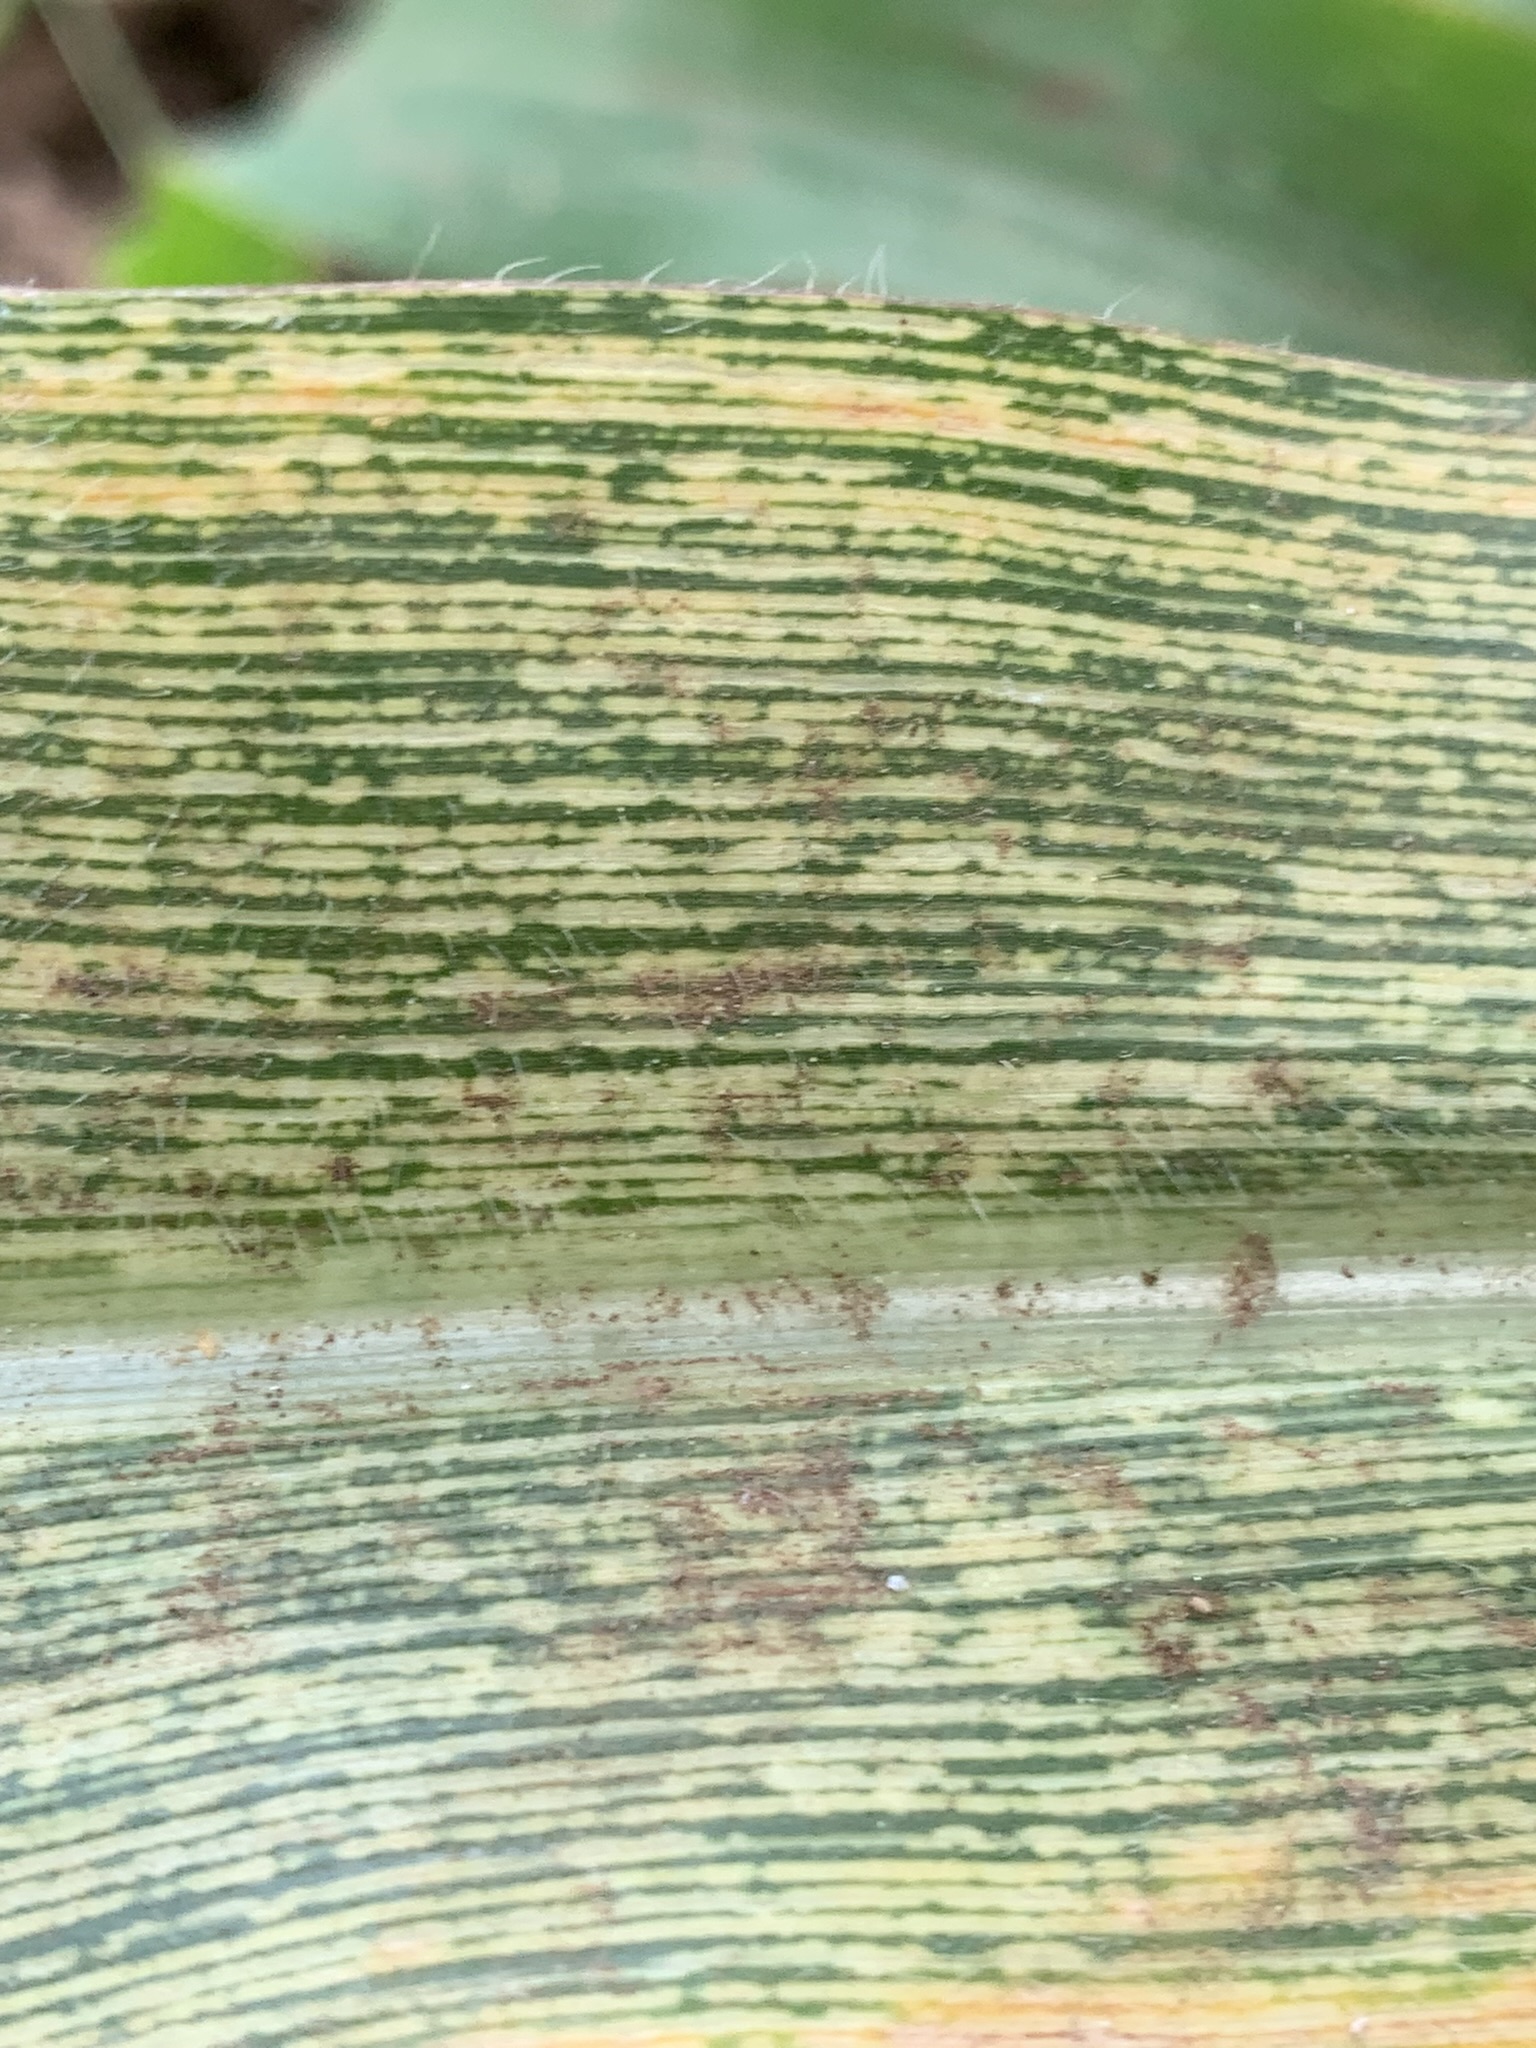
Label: MSV